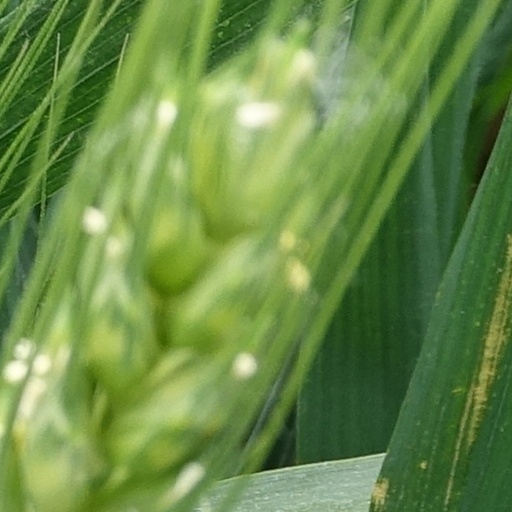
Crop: wheat